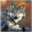
Label: wolf